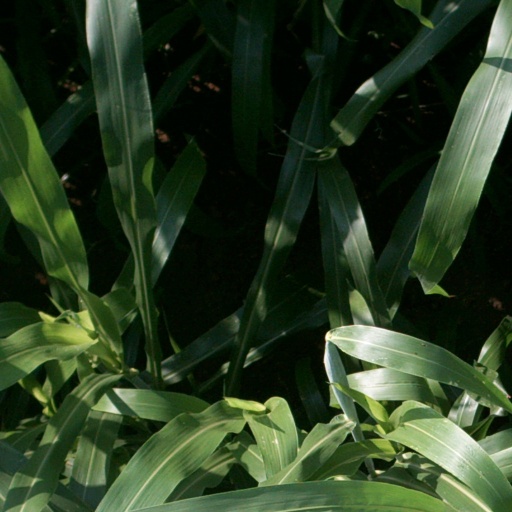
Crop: sorghum